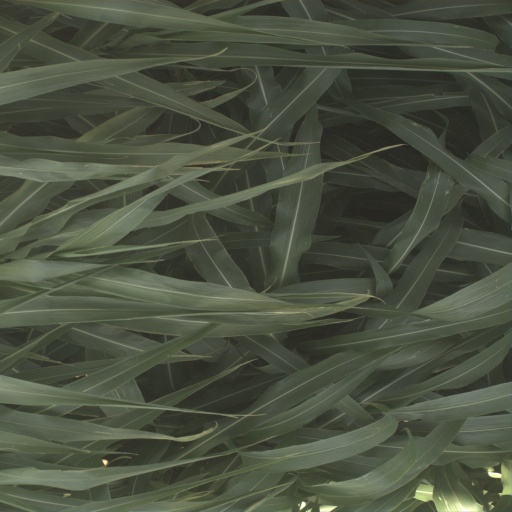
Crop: sorghum